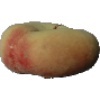
Label: Peach Flat 1